COVID-19 pandemic in Croatia

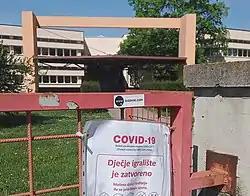
COVID-19 warning sign on Zaprešić elementary school

On 11 March, it was announced that kindergartens, schools and universities in Istria County would be closed from 13 March, with students of the first four grades of primary school keeping up with classes via the TV channel HRT 3 or via SharePoint from Microsoft Office.